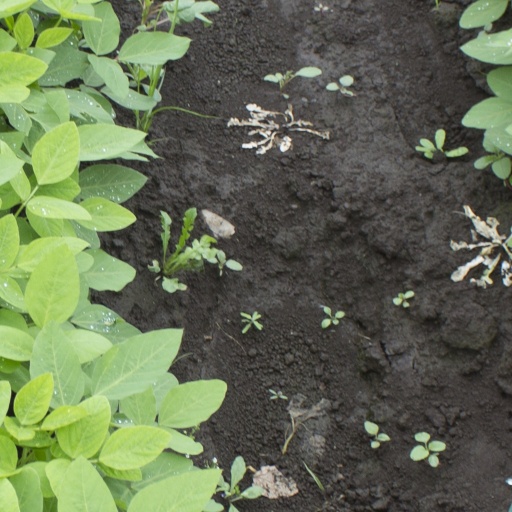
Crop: soybean